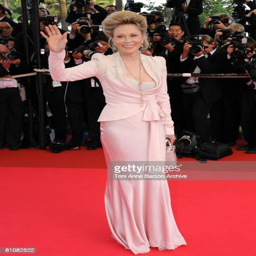
actor arrives at the premiere during festival